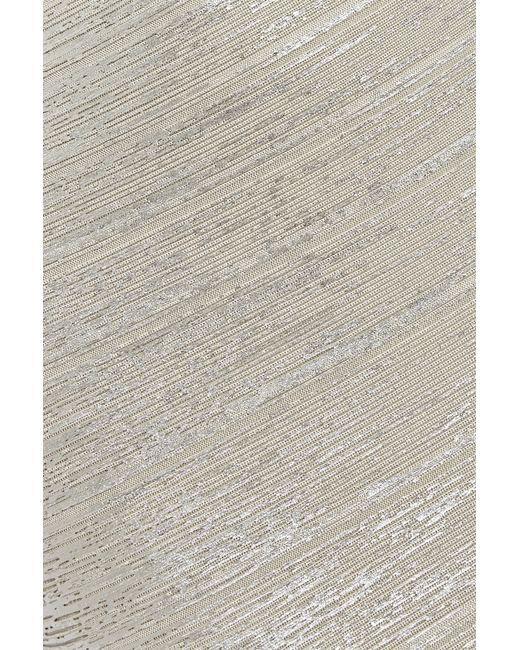
Graues Baumwoll-Top mit Textur für Damen